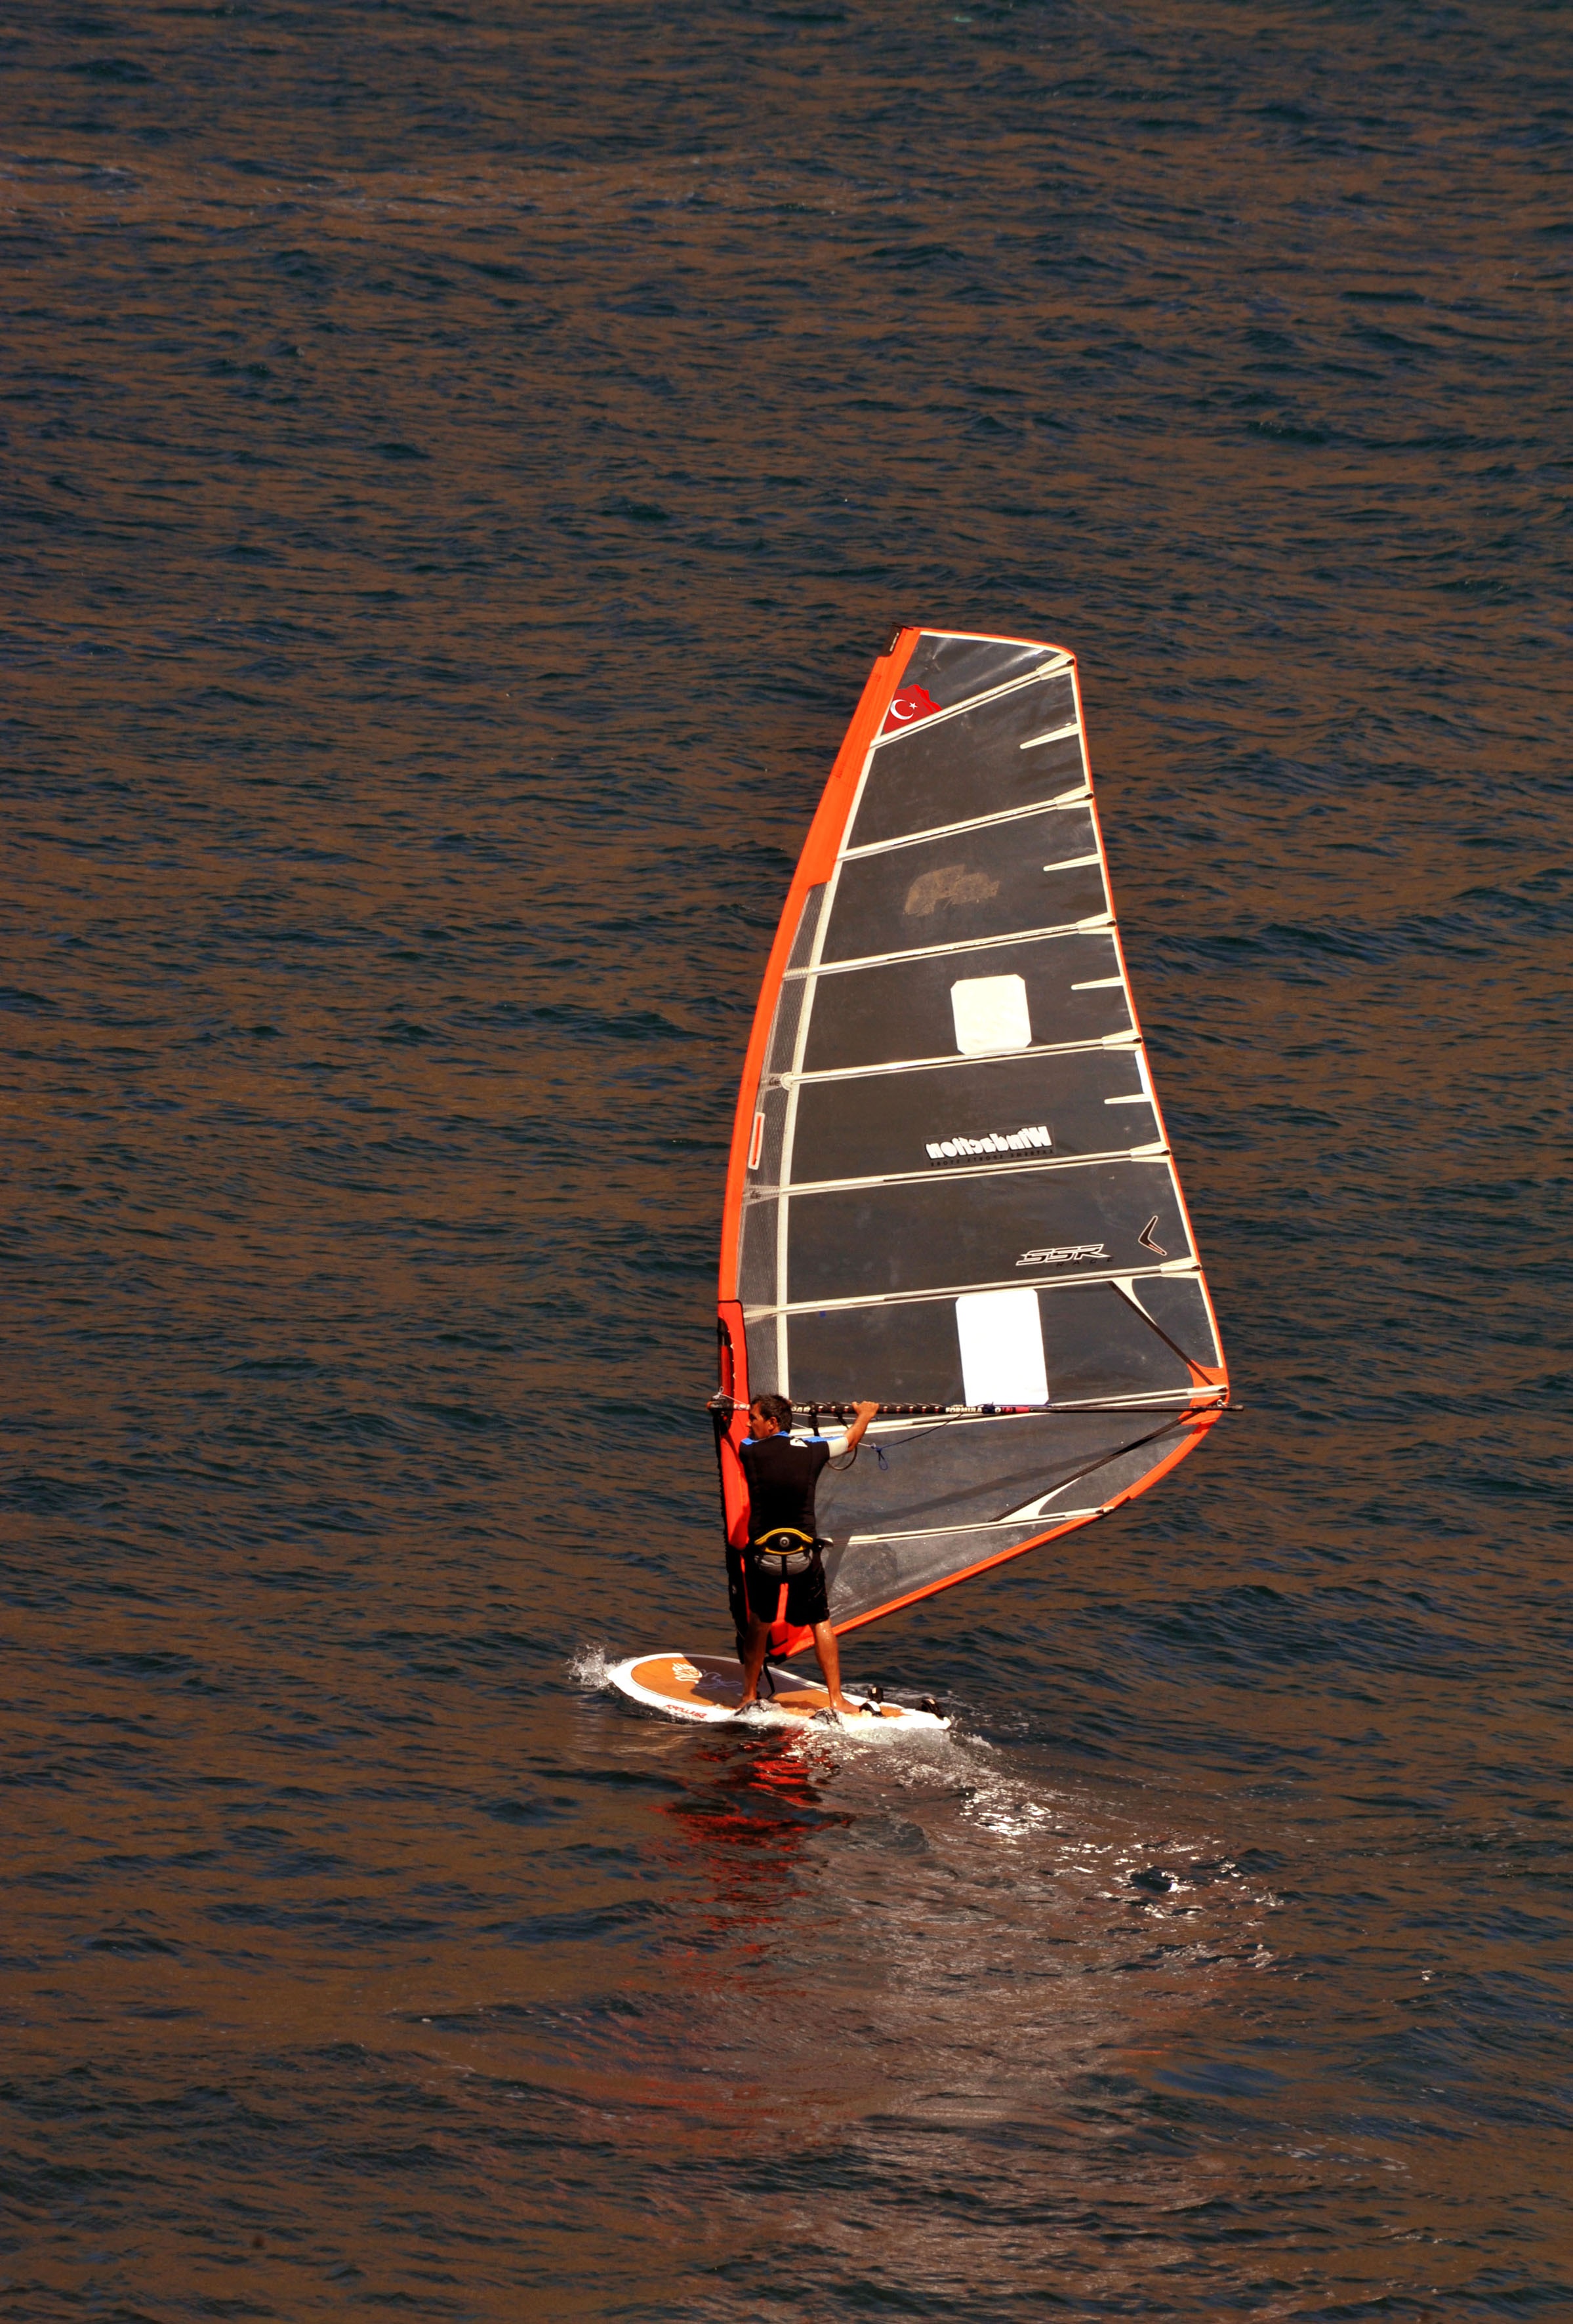
sea, boat, wind, surfing, paddle, reflection, vehicle, mast, sailing, surfboard, sailboat, windsurf, sports, boating, windsurfing, sail, watercraft, sailing ship, water sport, enjoyable, boardsport, surfing equipment and supplies, watercraft rowing, surface water sports, adrenals